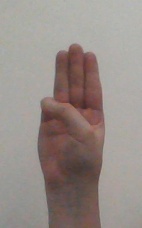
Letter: thaa